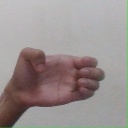
अक्षर: ख